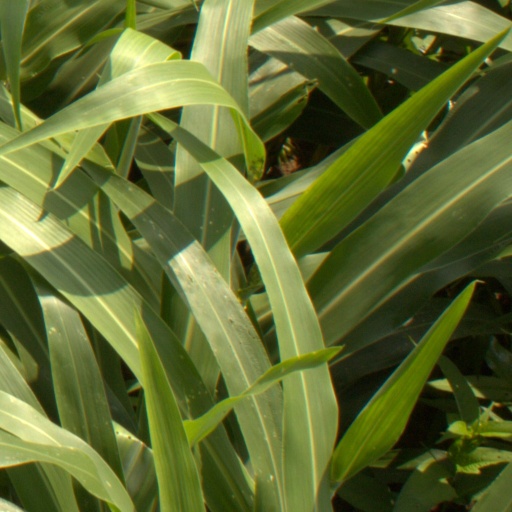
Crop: sorghum